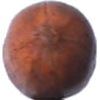
Label: nut_pecan